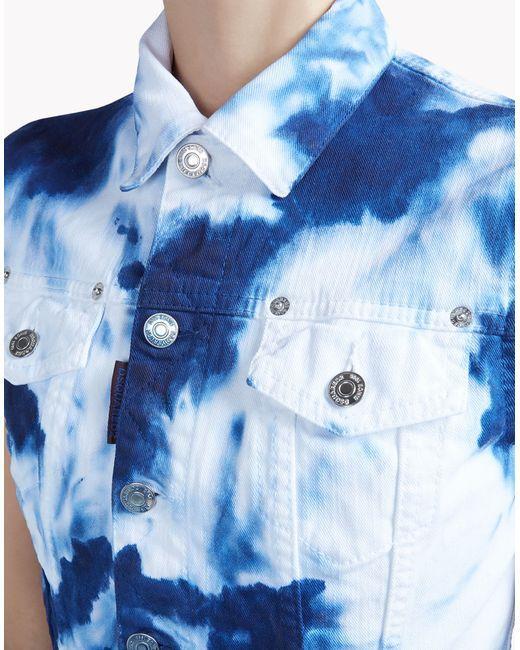
Tie Dye Jeanshemd mit vielen Knöpfen